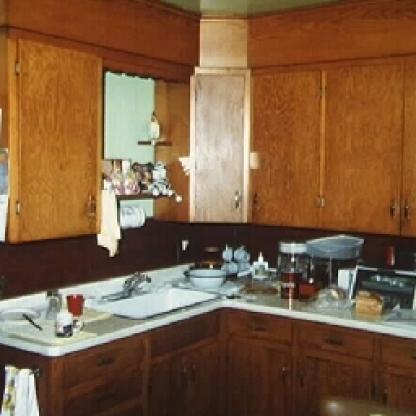
Scene: Indoor